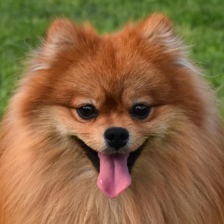
Label: animals